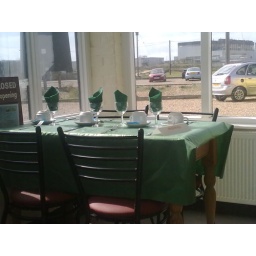
Best table in the house at The Light Railway Cafe at Dungeness.